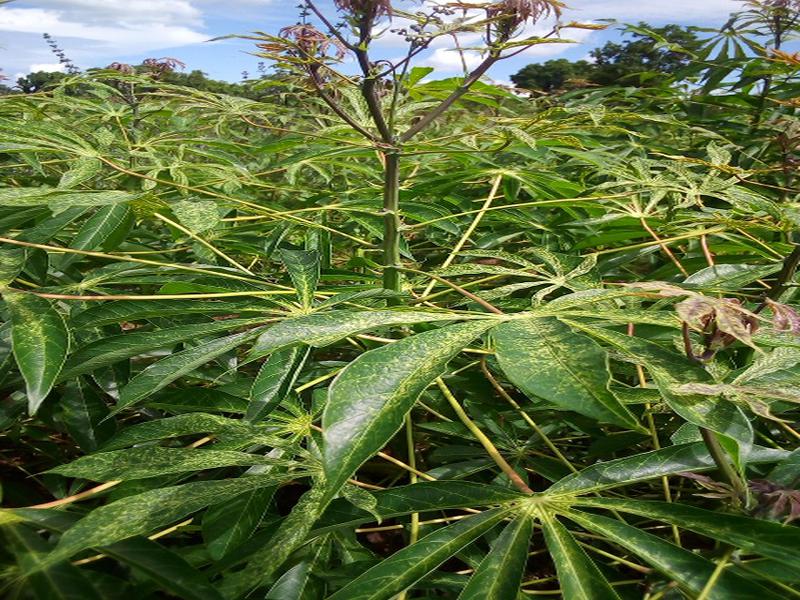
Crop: cassava
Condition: green_mottle